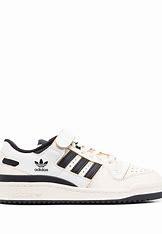
Brand: adidas
Model: originals Adidas Originals Forum